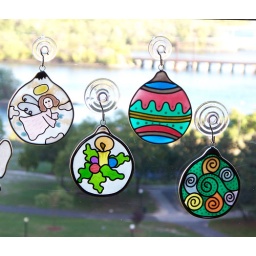
Decorate your Window with a colorful sun catcher. Made with translucent liquid clay over glass, with a silver metal frame.